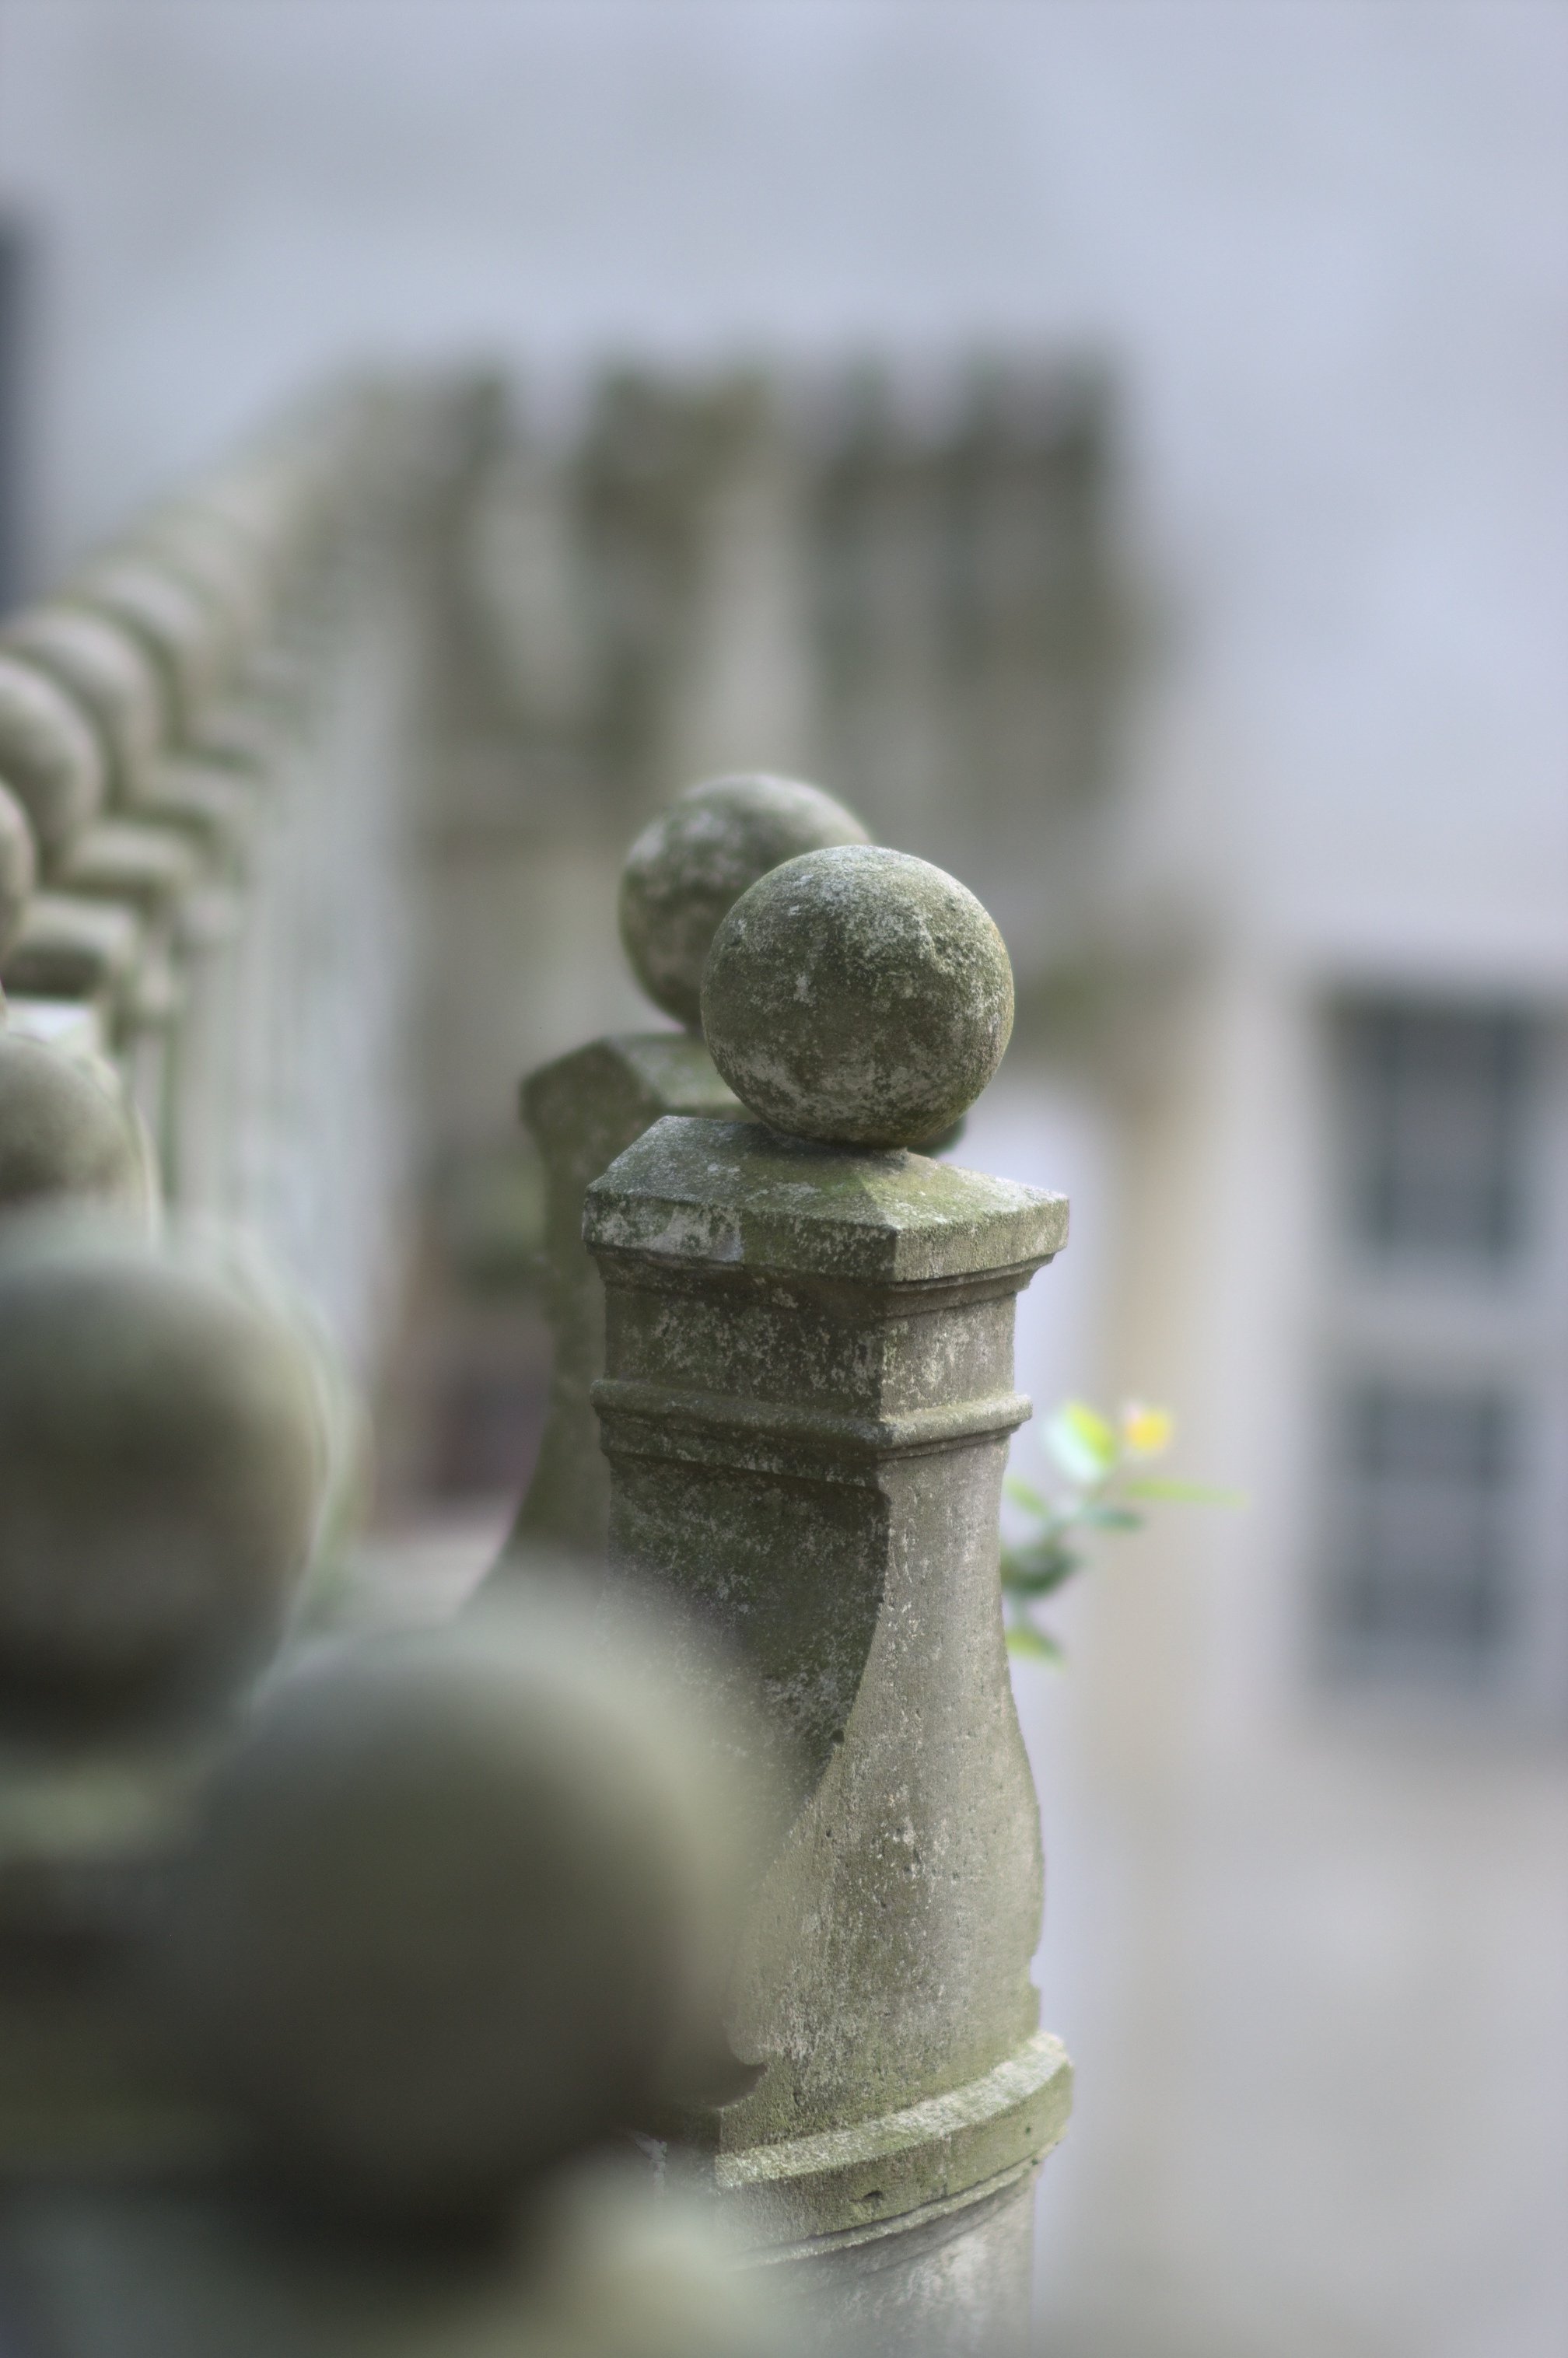
bokeh, monument, statue, material, close up, sculpture, art, temple, rawtherapee, germany, deutschland, walimex, samyang, pentax, 85mm, carving, bokehlicious, water feature, brandenburg, lenstagged, steffenzahn, k100d, justpentax, iamflickr, 85mmf14, walimex85mm, walimexpro8514if, wiesenburg, macro photography, ancient history